Father Knows Best

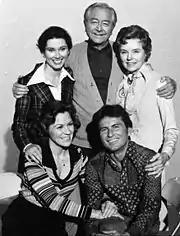
Cast photo from "Father Knows Best Reunion." Standing, from left: Elinor Donahue, Robert Young and Jane Wyatt. Seated: Lauren Chapin and Billy Gray.

The TV cast reunited for a pair of TV films on NBC: "Father Knows Best Reunion" on May 15, 1977, and "Father Knows Best: Home for Christmas" on December 18, 1977. In the 17 years since the series had ended, the characters of Betty and Bud had both married and had families of their own. Betty was the widowed mother of two girls, Jenny (Cari Anne Warder) and Ellen (Kyle Richards), while Bud and his wife Jean (Susan Adams) were the parents of a son, Robert "Robby" (Christopher Gardner). Kathy had become engaged to a doctor, Jason Harper (Hal England).